Mass in B minor structure

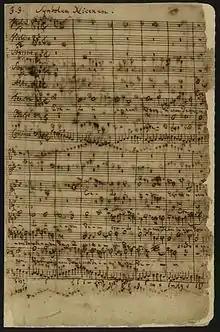
Autograph of the first page of

The text of the profession of faith, , is the Nicene Creed. It is structured in three sections, regarding Father, Son and Holy Spirit. Bach follows the structure, devoting two choral movements to the first section, beginning the second section with a duet, followed by three choral movements, and opening the third with an aria, followed by two choral movements. The center is the , set in E minor, the lowest key of the part. The is also the oldest music in the Mass, dating back to 1714. The part begins and ends with a sequence of two connected choral movements in contrasting style, a motet in "stile antico", containing a chant melody, and a concerto. The chant melodies are devoted to two of the key words of this part: Credo (I believe) and Confiteor (I confess).